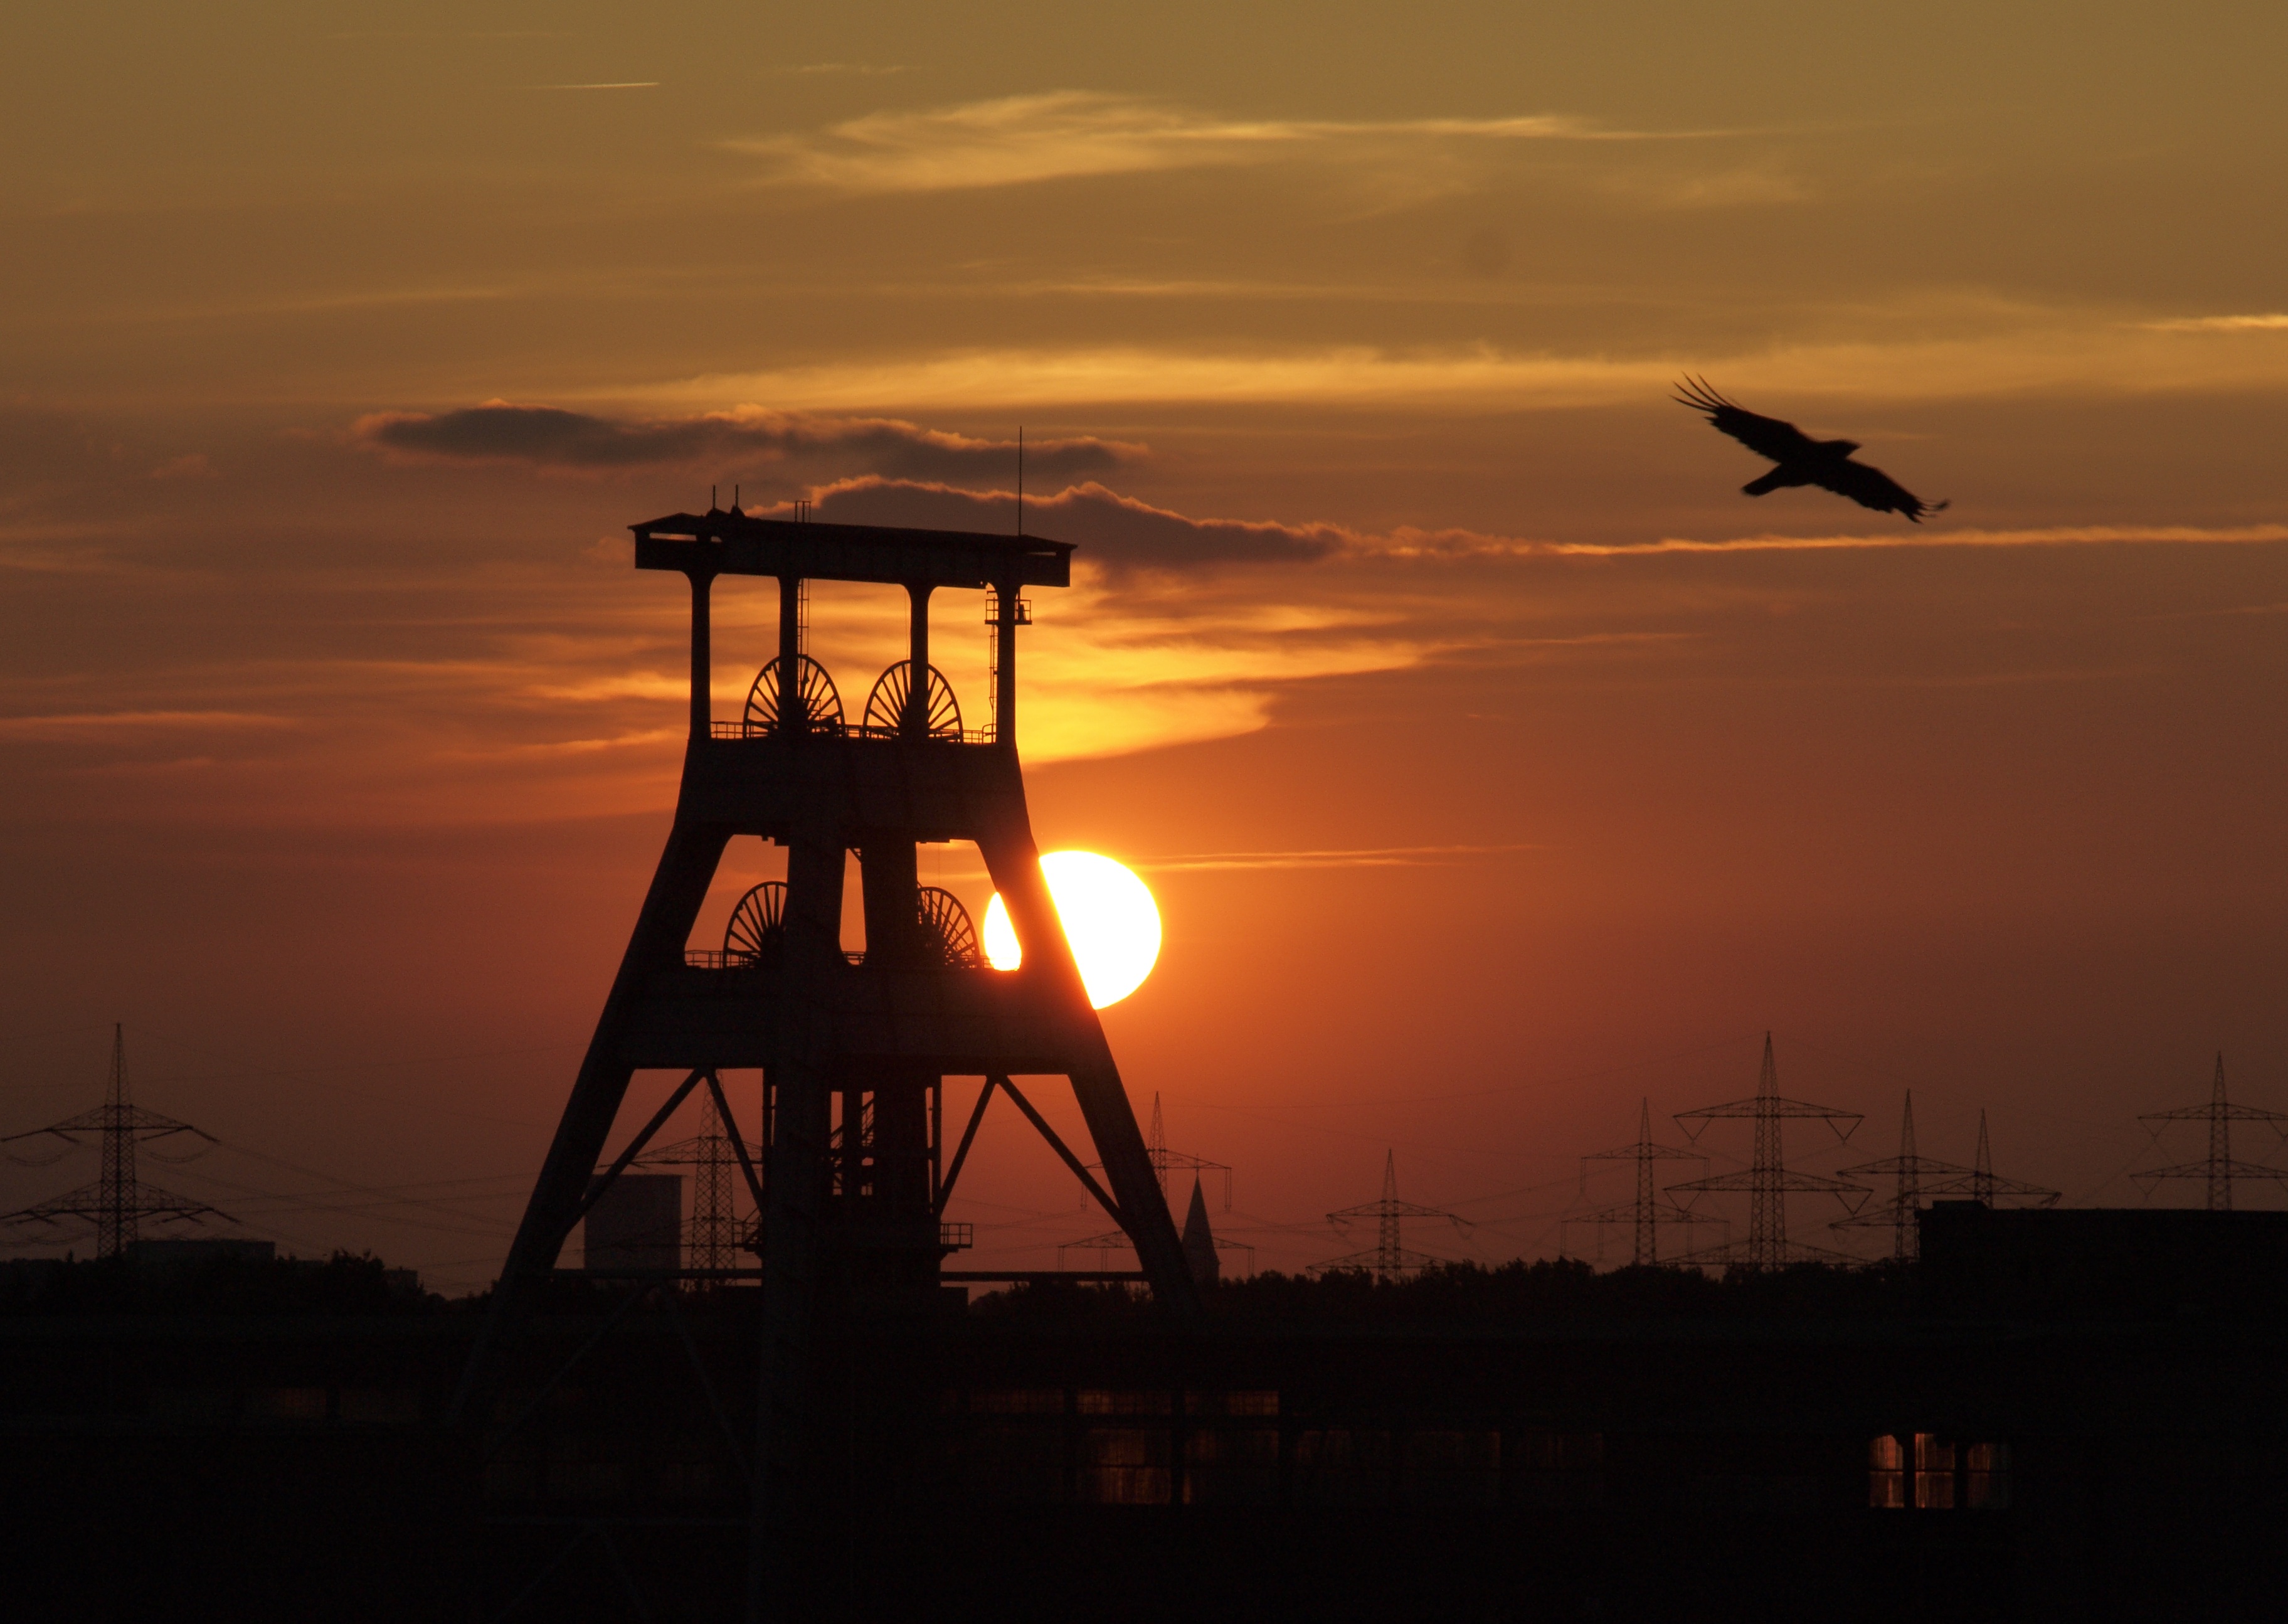
horizon, silhouette, sun, sunrise, sunset, morning, dawn, dusk, evening, tower, industry, bill, historically, carbon, mining, afterglow, ruhr area, industrial heritage, coal mine, headframe, ewald, zeche ewald, herten, hard coal